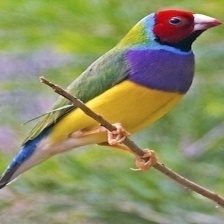
Species: GOULDIAN FINCH
Scientific name: ERYTHRURA GOULDIAE
ImageNet parent category: house_finch